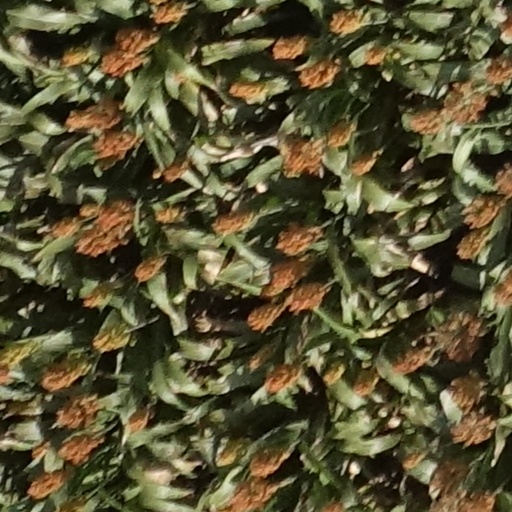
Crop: sorghum